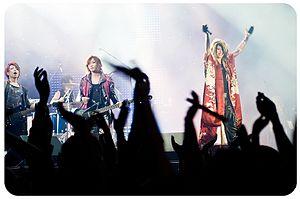
Kagrra est un groupe japonais de visual kei.
Cet article est une liste de groupes notables qui, à un moment ou un autre de leur carrière, ont été associés au mouvement musical appelé le visual kei.